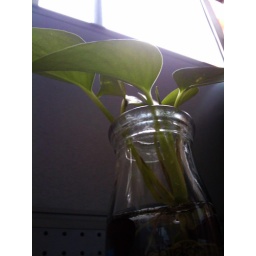
the plant in the milk bottle